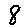
Label: 8